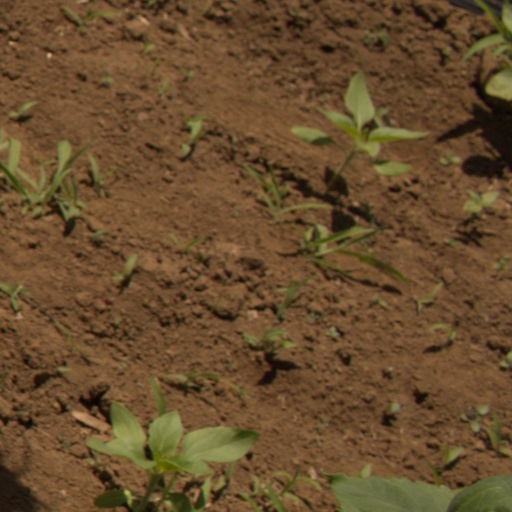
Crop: Jerusalem artichoke